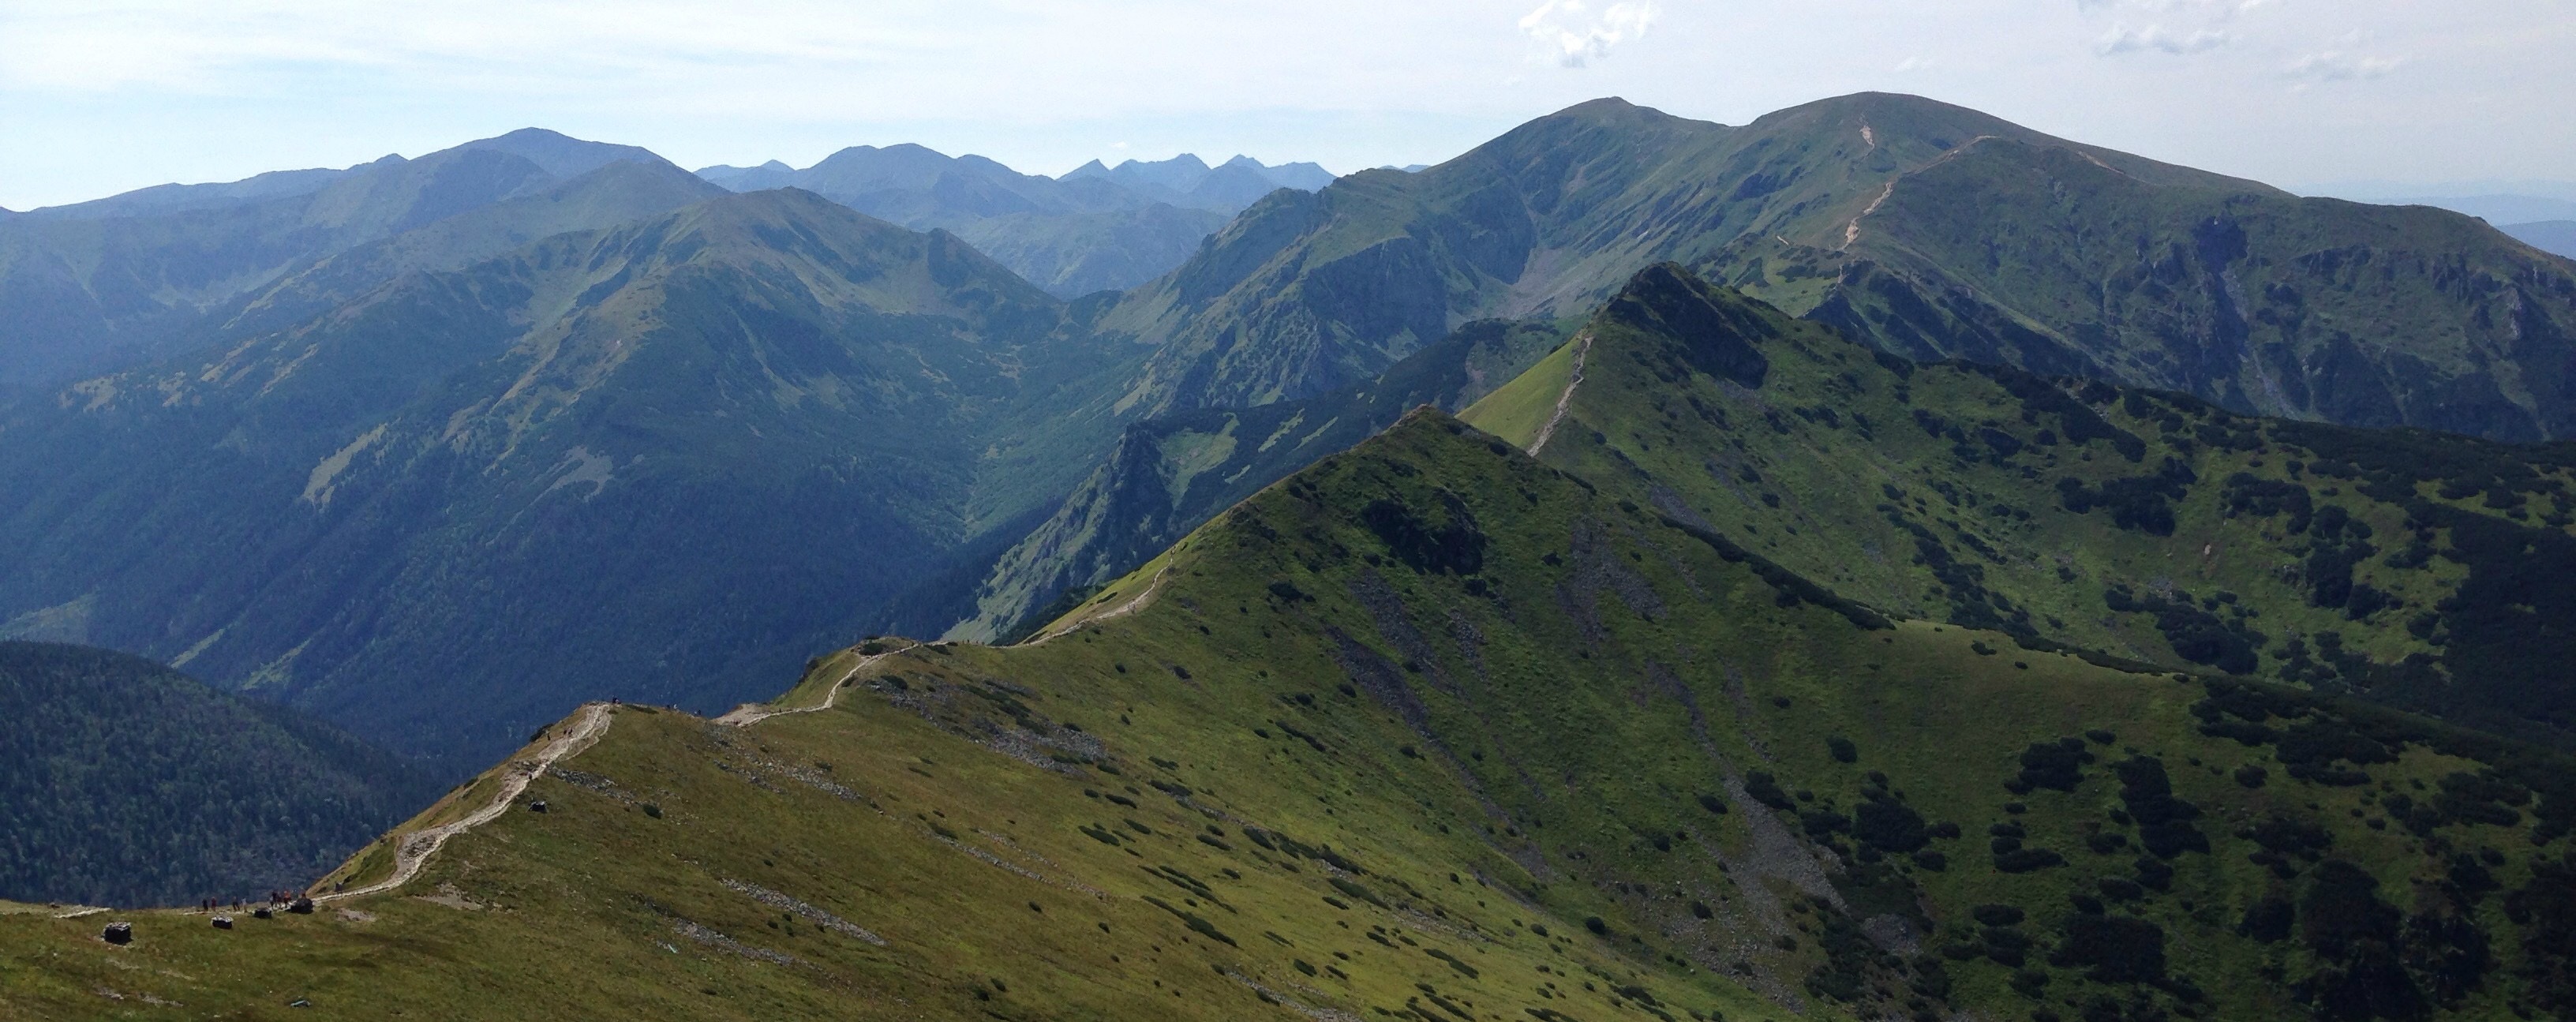
landscape, wilderness, walking, mountain, trail, hill, adventure, valley, mountain range, tourism, ridge, summit, tour, massif, mountains, alps, plateau, fell, cirque, tatry, landform, mountain pass, hill station, geographical feature, mountainous landforms